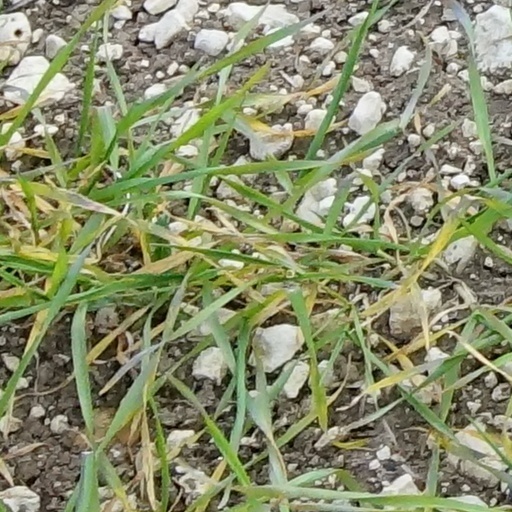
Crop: wheat